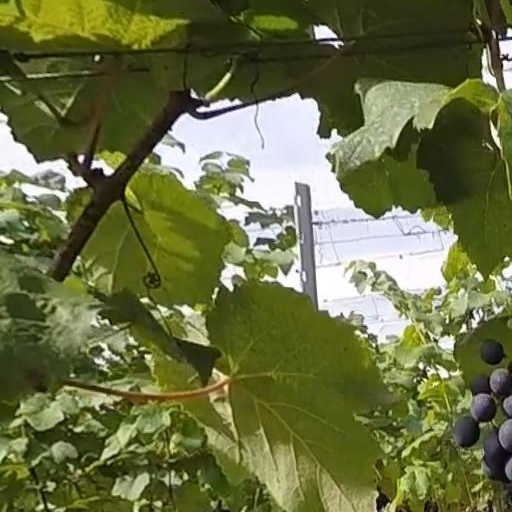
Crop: grape